Ringo, Oklahoma

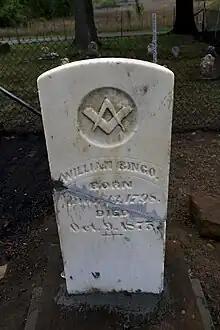
Headstone of William Ringo

Over the next ten years, the family moved into the business sector. In 1887 George Ringo opened a trading post on the west bank of the Caney River a few miles south of Oglesby. His daughter, Huldah Ann Ringo Bennett, opened a trading post a few miles away about the same time.